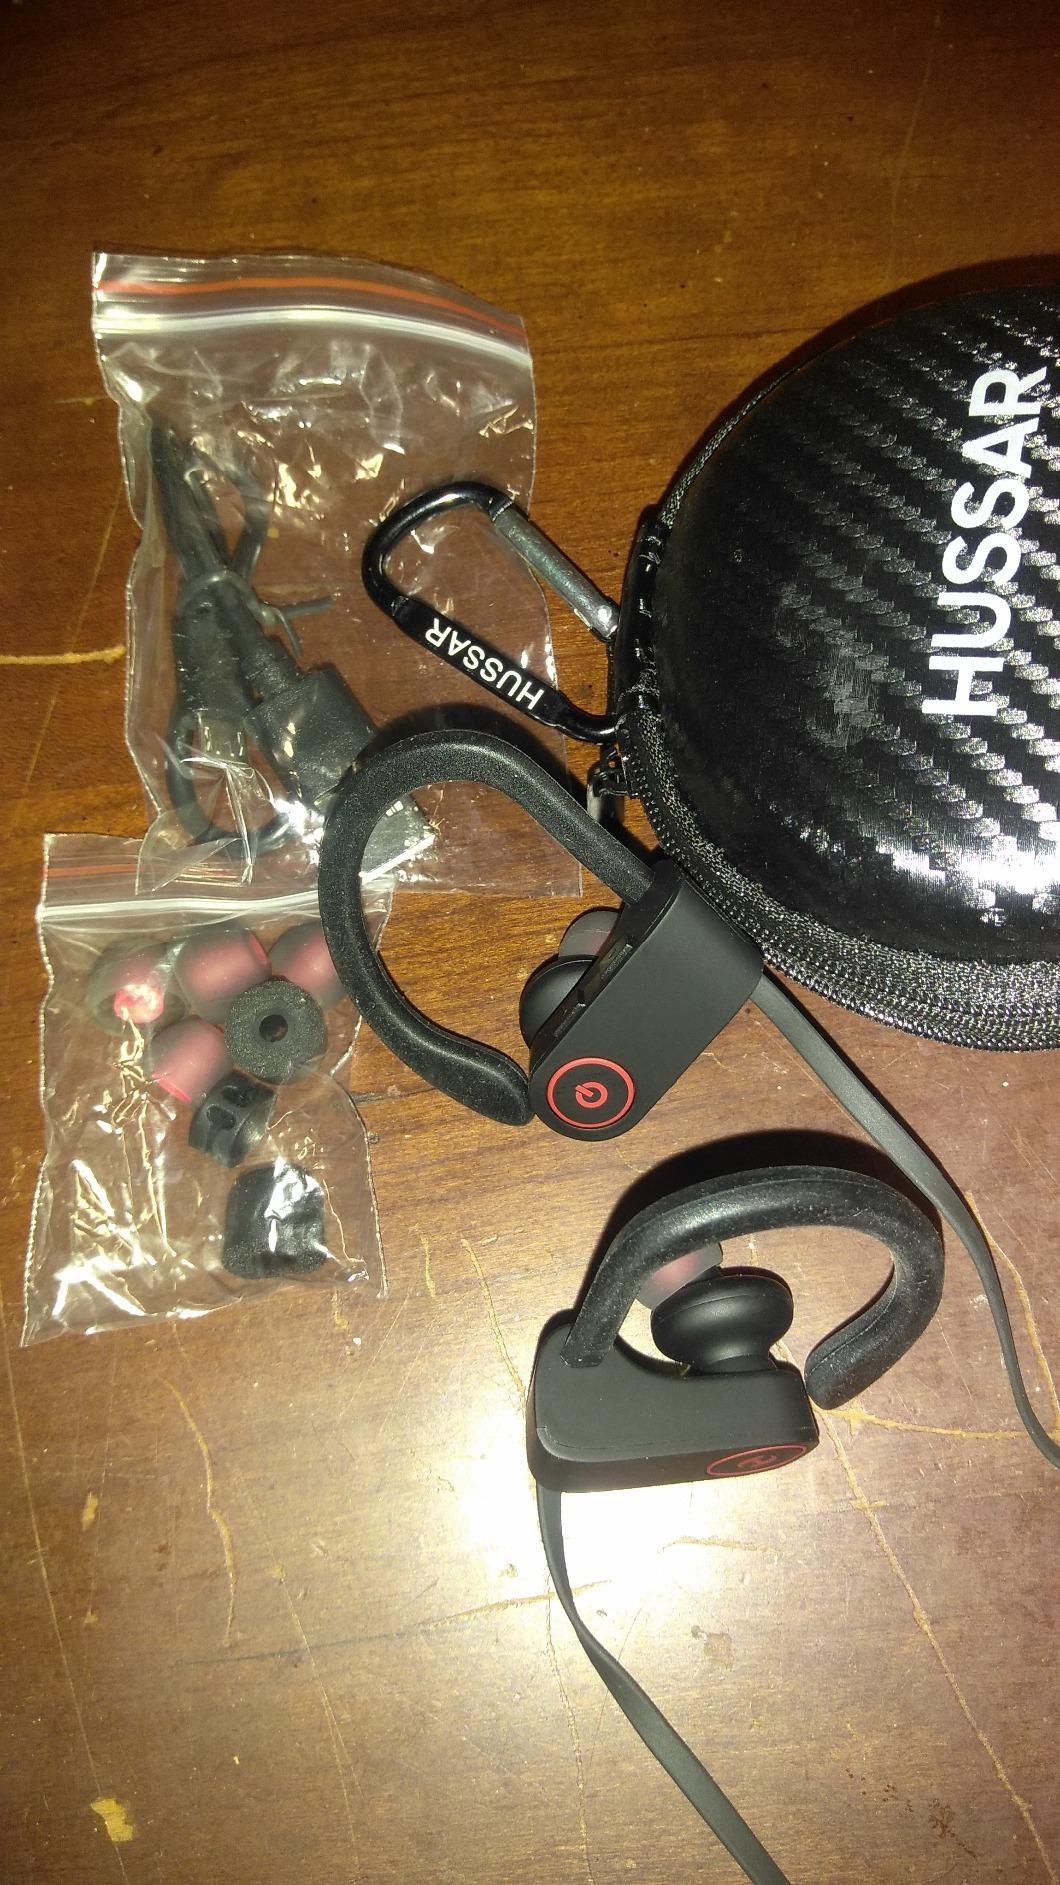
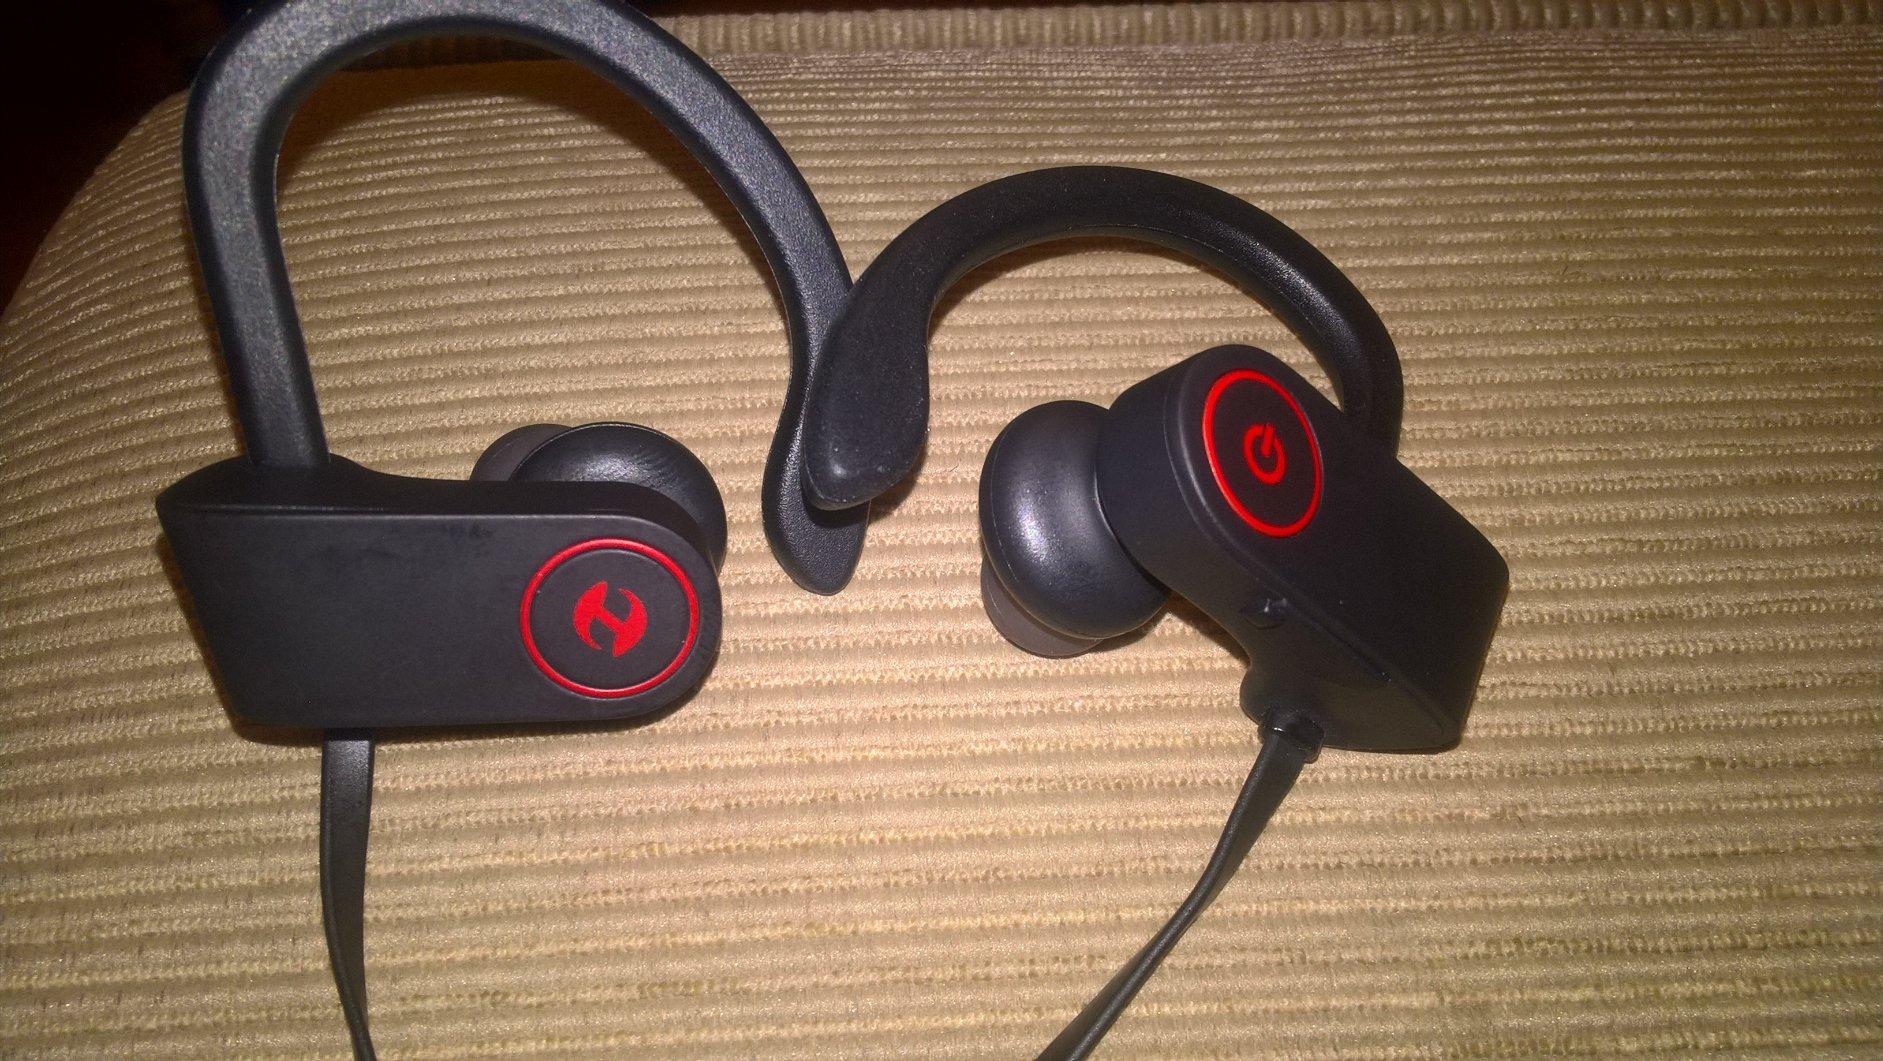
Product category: headphones
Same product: yes